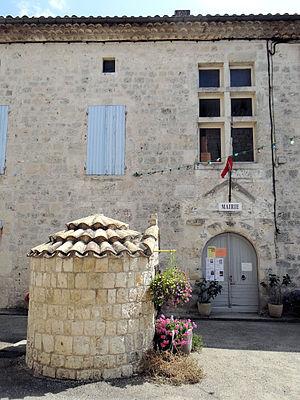
Lacour (Tarn-et-Garonne) - Mairie
Lacour, aussi appelée Lacour-de-Visa, est une commune française située dans le département de Tarn-et-Garonne, en région Occitanie.